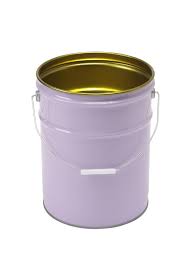
Label: metal